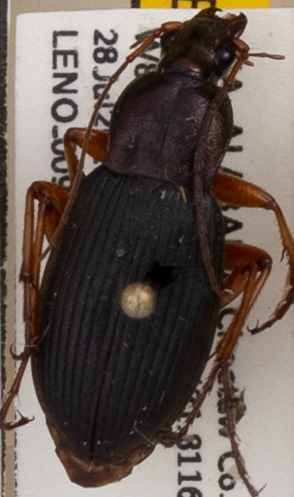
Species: Chlaenius aestivus
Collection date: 2021-07-28
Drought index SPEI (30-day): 1.45
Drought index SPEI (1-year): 1.498
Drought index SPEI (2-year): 2.09